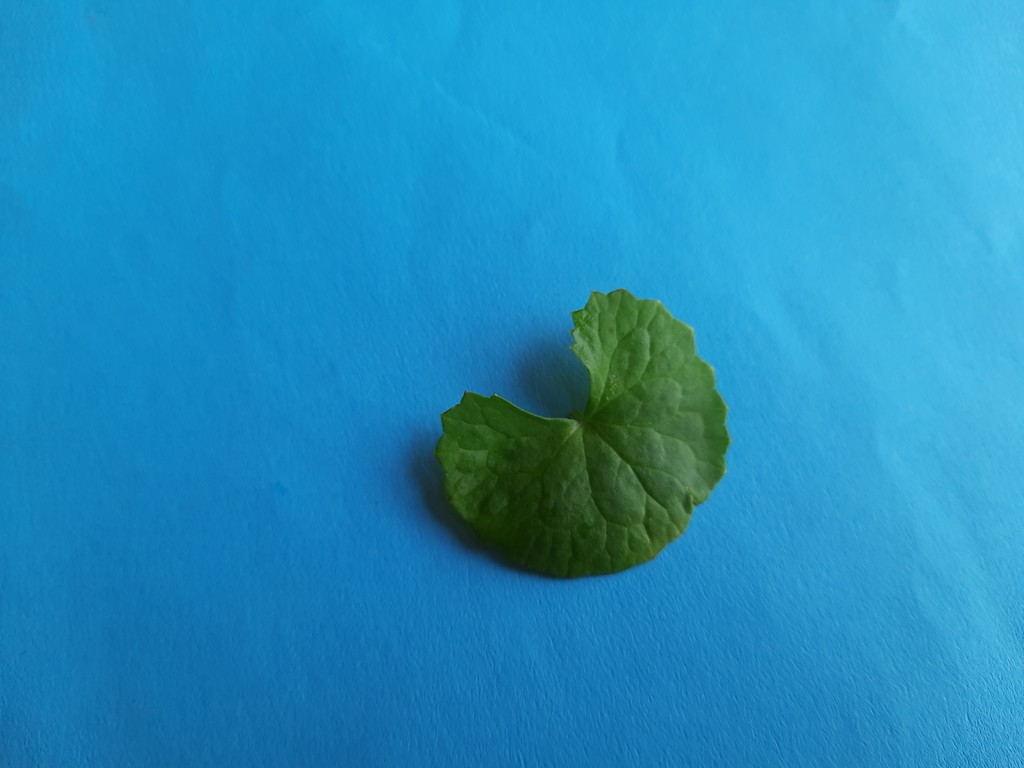
Label: Healthy